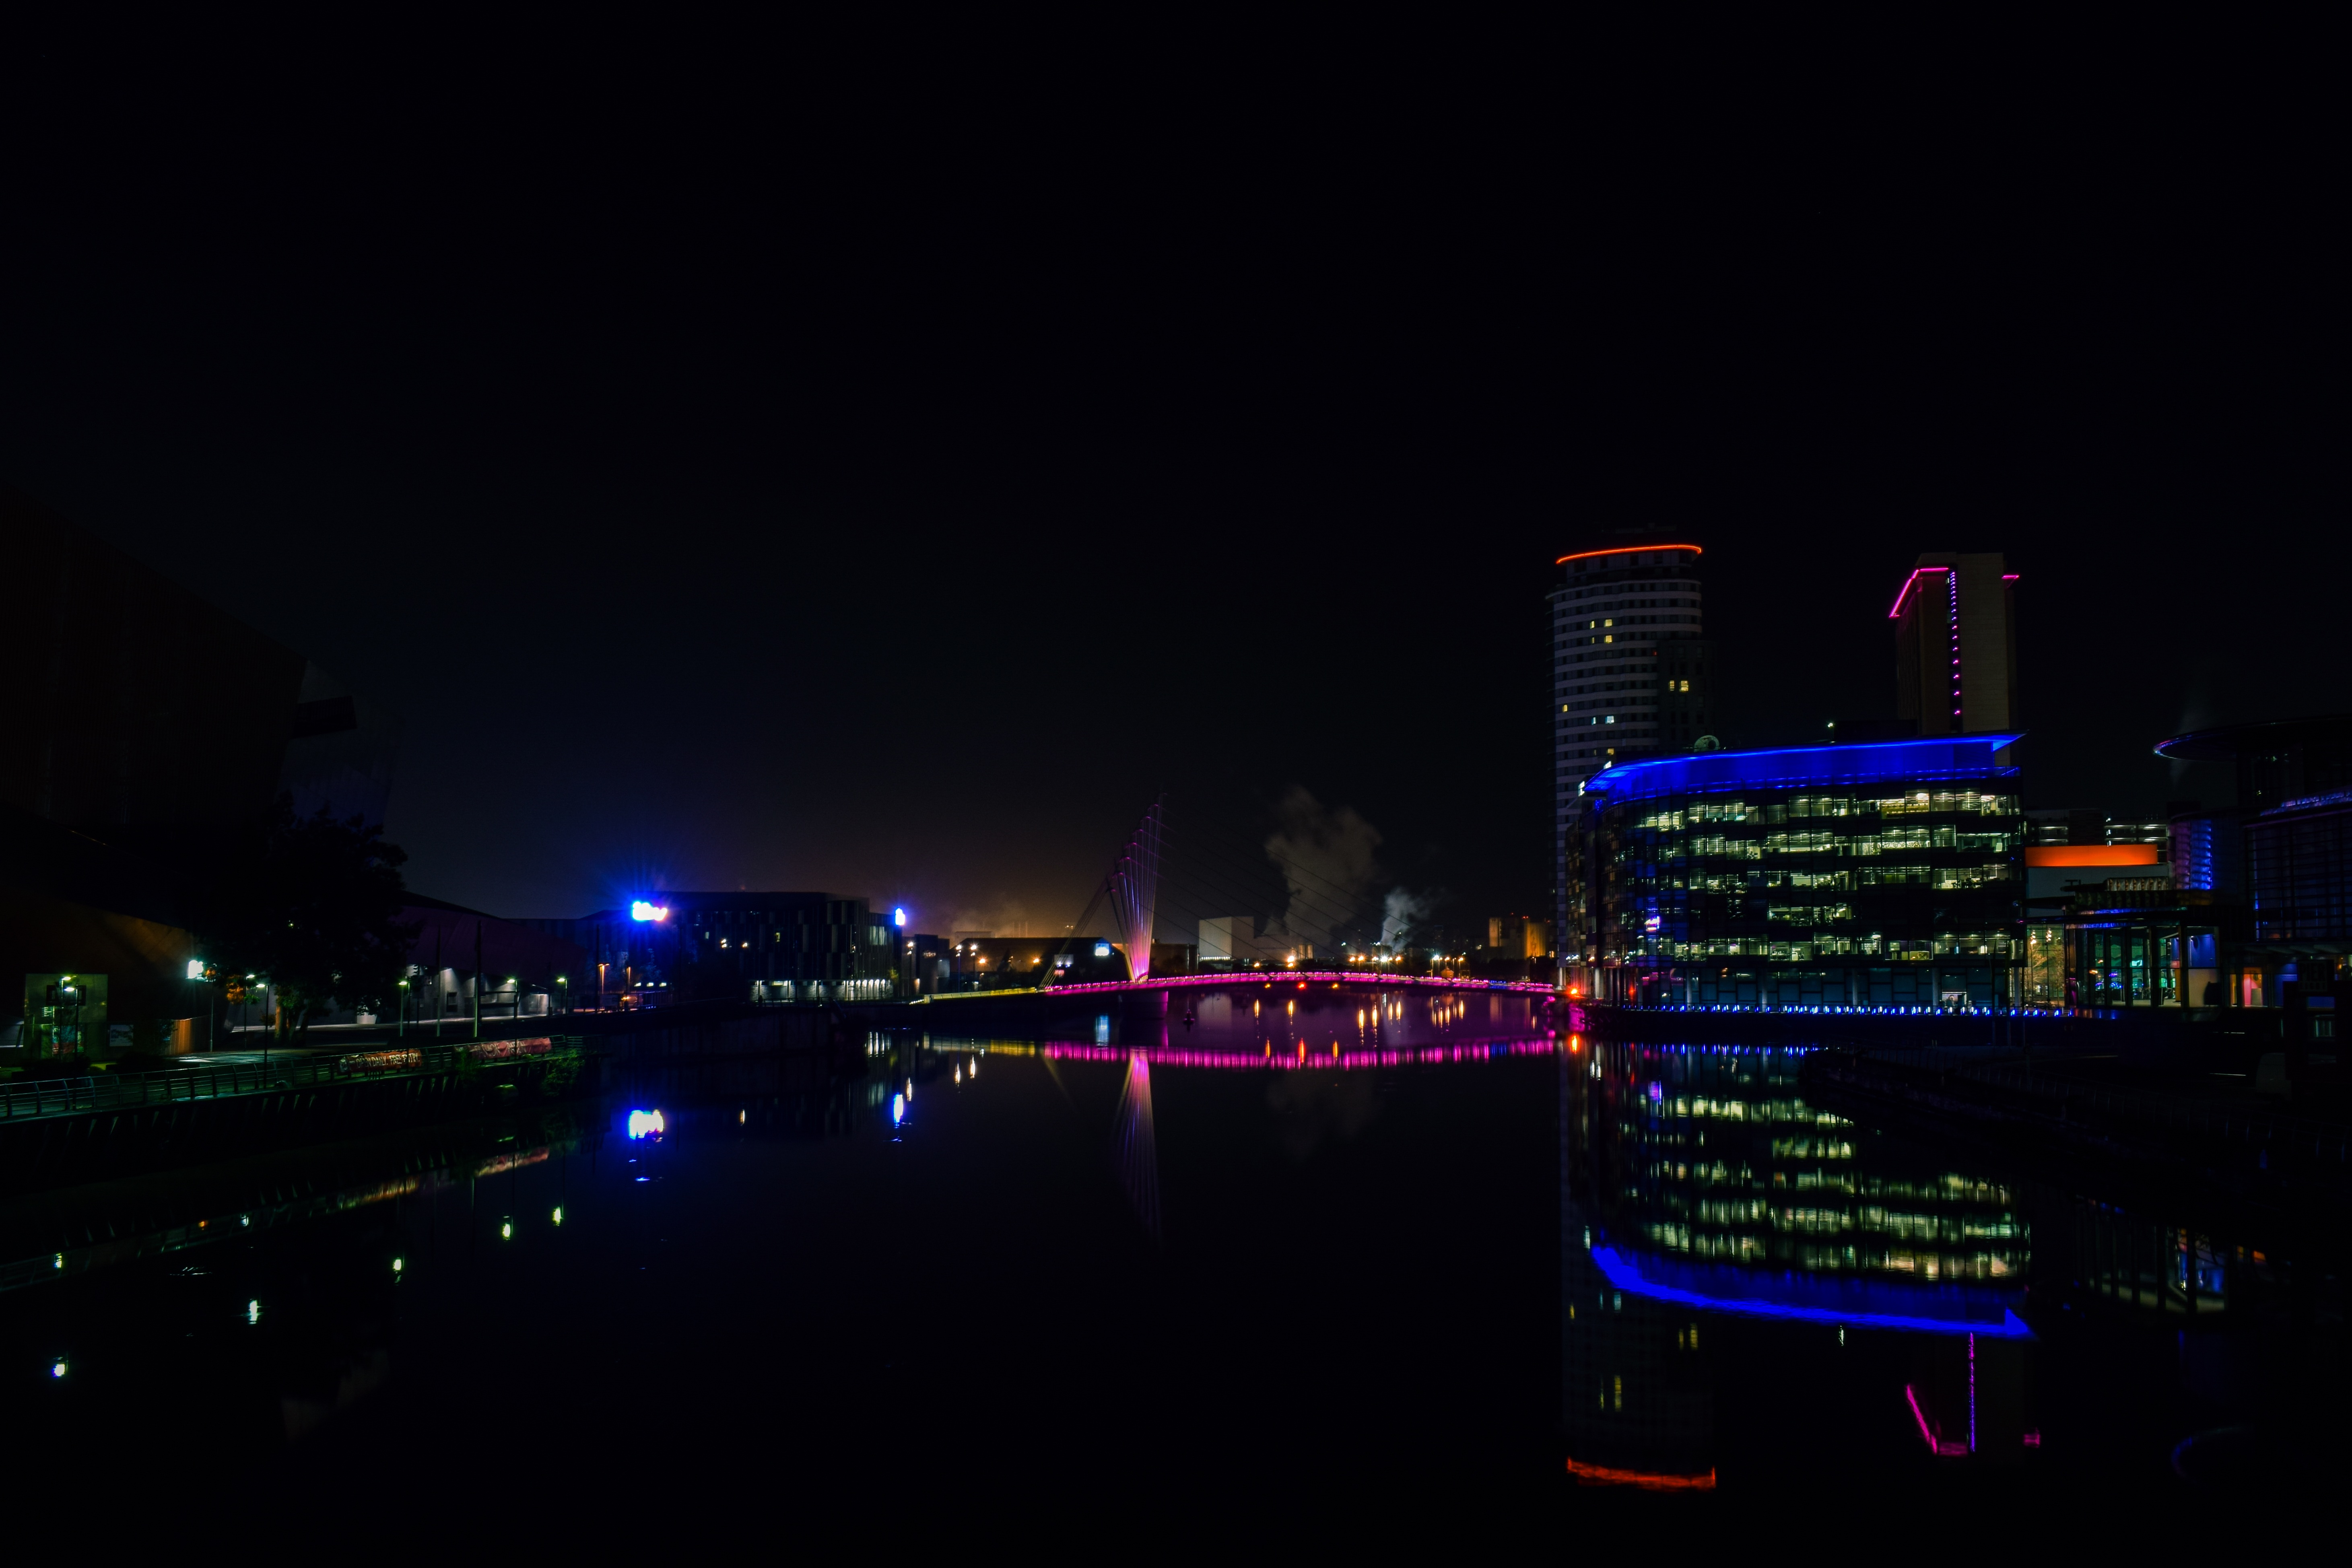
water, dock, light, architecture, bridge, skyline, night, city, skyscraper, canal, ship, cityscape, dusk, evening, reflection, landmark, darkness, business, tv, lighting, radio, uk, england, manchester, buildings, footbridge, media, commercial, broadcasting, salford, studios, midnight, bbc, metropolis, quayside, quays, lowry, human settlement, atmosphere of earth, media city